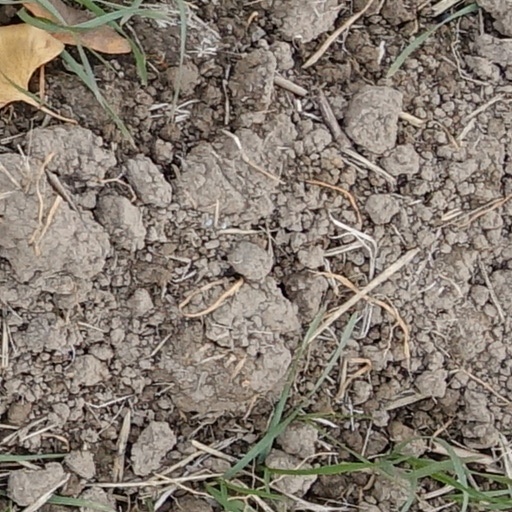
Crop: wheat